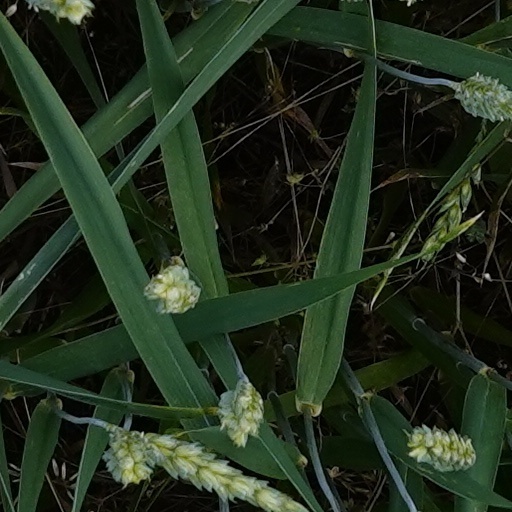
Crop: wheat